Winfrid Alden Stearns

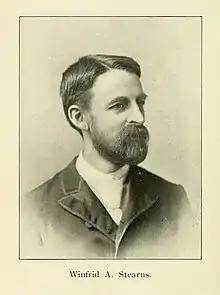

Winfrid Alden Stearns (13 July 1852 – 10 May 1909) was an American naturalist, specimen collector, and writer who took an interest in the birds of Labrador and also wrote on the birds of New England.